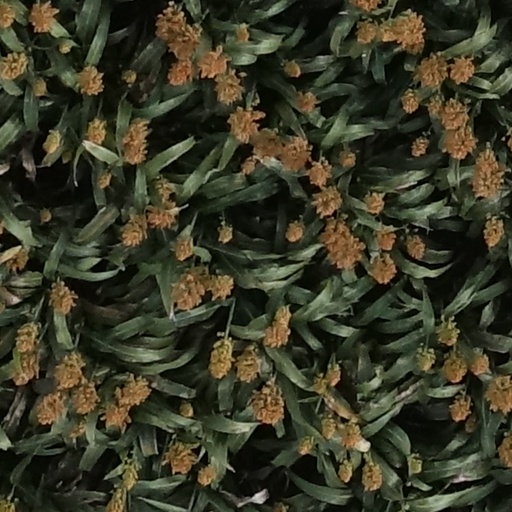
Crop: sorghum